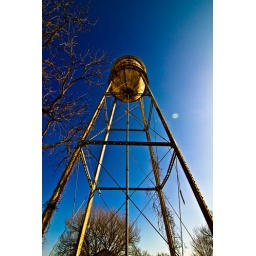
This defunct water tower sits next to the towns defunct church in the ghost town of Elgin KS